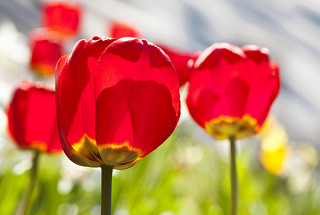
Flower: tulip